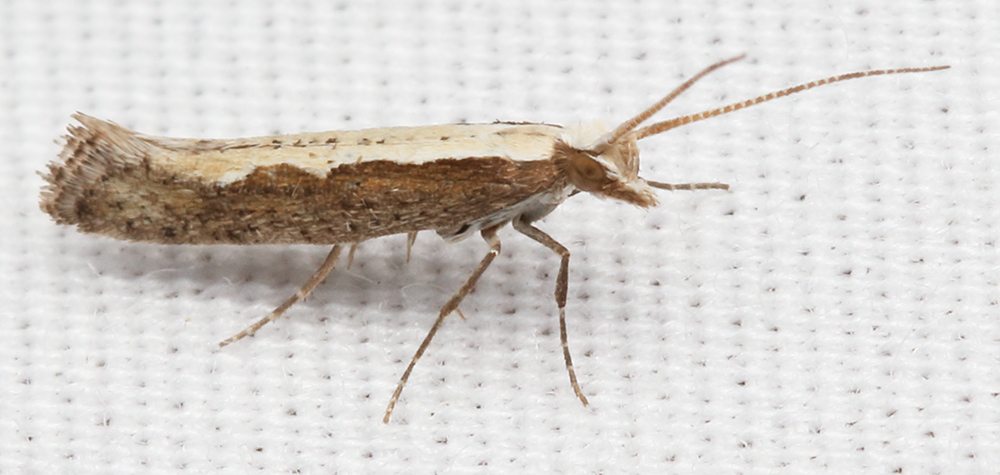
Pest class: diamondback_moth